Richard Neal

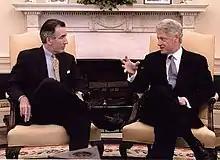
Neal with President Bill Clinton at the White House

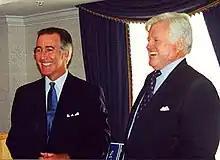
Neal with Senator Ted Kennedy

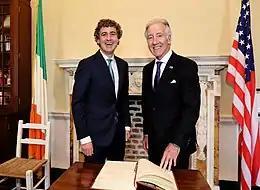
Neal with the deputy chair of the Irish Senate Mark Daly in May 2022 during a visit to the Republic of Ireland

Neal has a generally liberal political record. He was given a 100 percent "Liberal Quotient" by Americans for Democratic Action (ADA) for his 2008 voting record, and the organization named him one of the year's "ADA Heroes". He was given an 8.19 percent "Lifetime Rating" by the American Conservative Union (ACU) based on his votes from 1989 to 2009. In the 110th United States Congress Neal voted with the Democratic Party leadership on 98.9 percent of bills; in the 111th United States Congress, Neal voted with the Democratic party leadership 95% of the time.